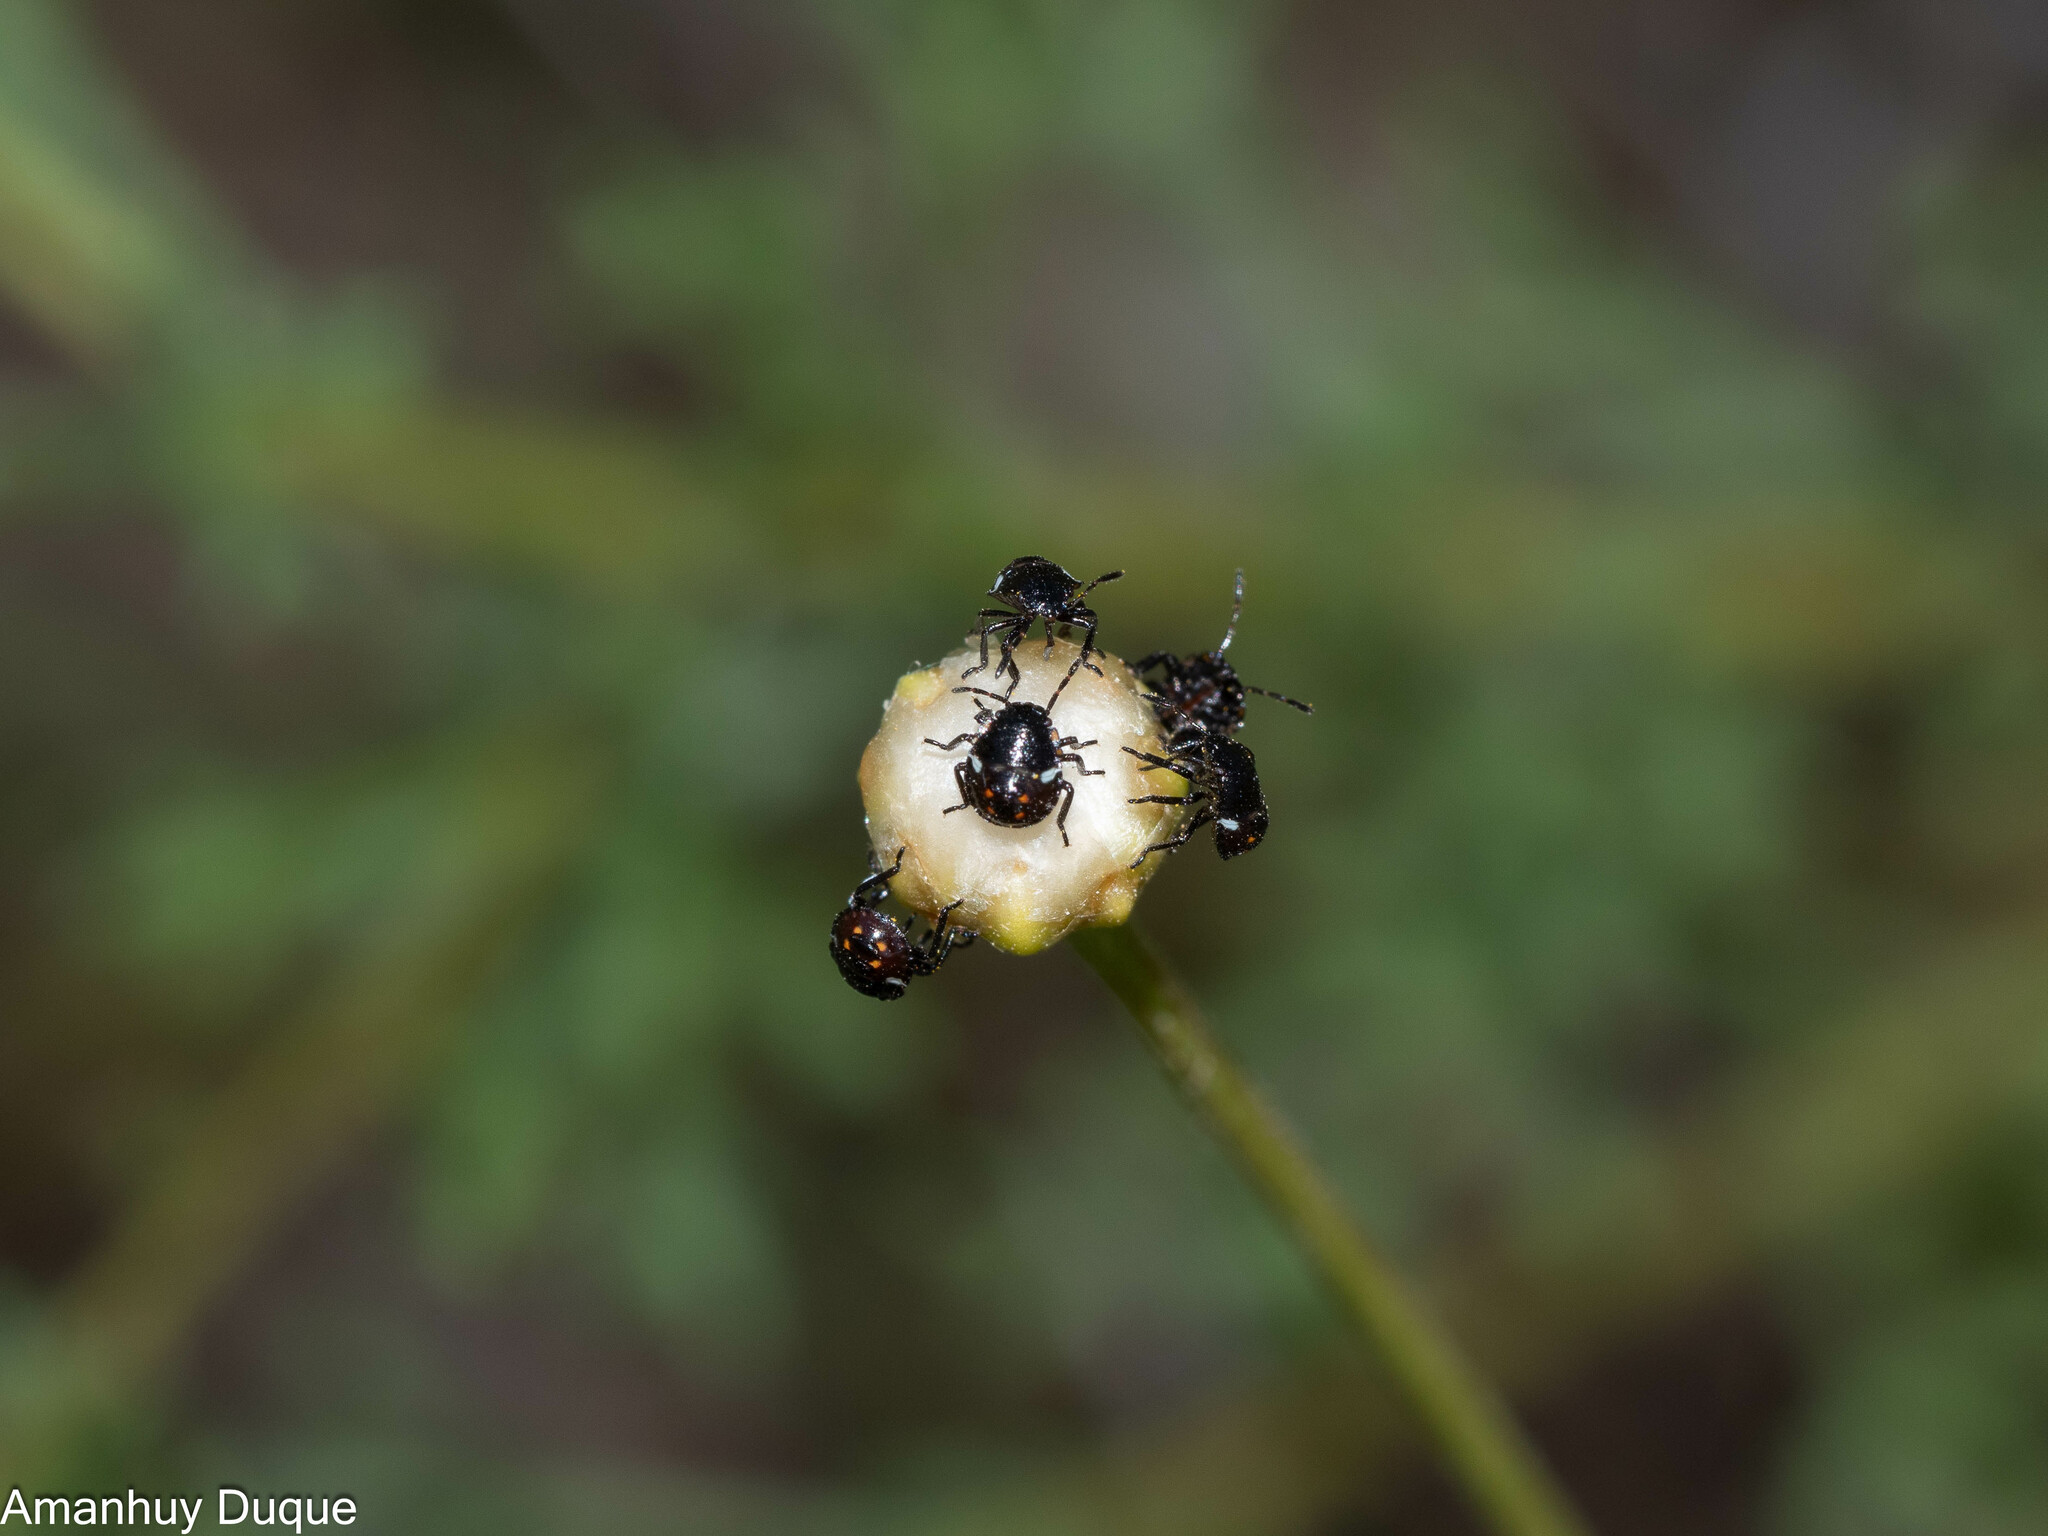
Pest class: stink_bug